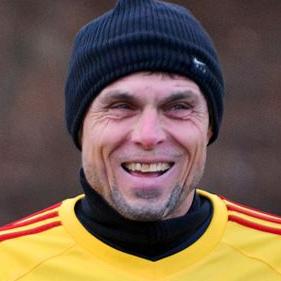
Age: 50